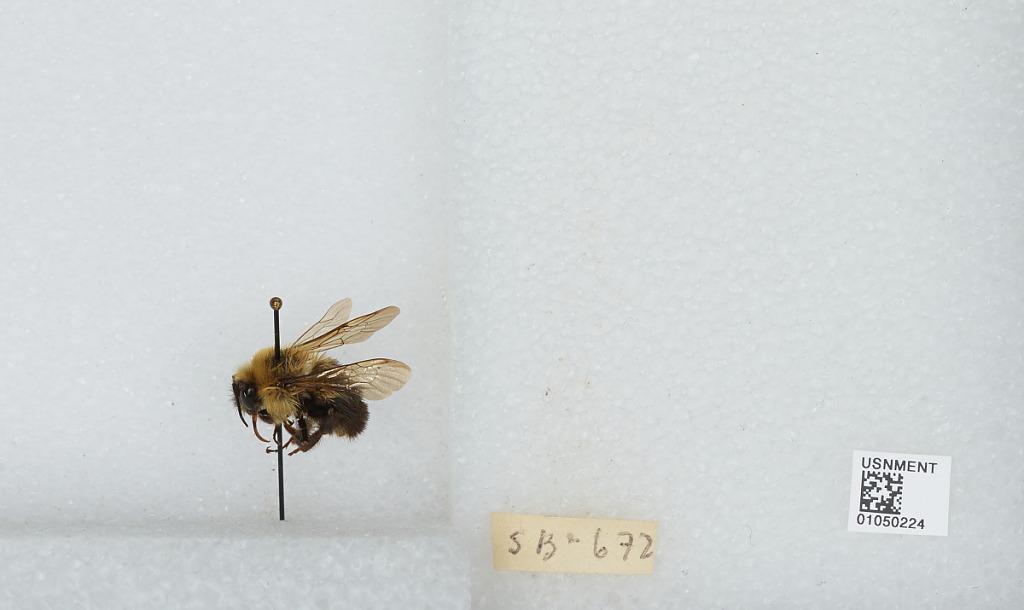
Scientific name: Bombus sp.